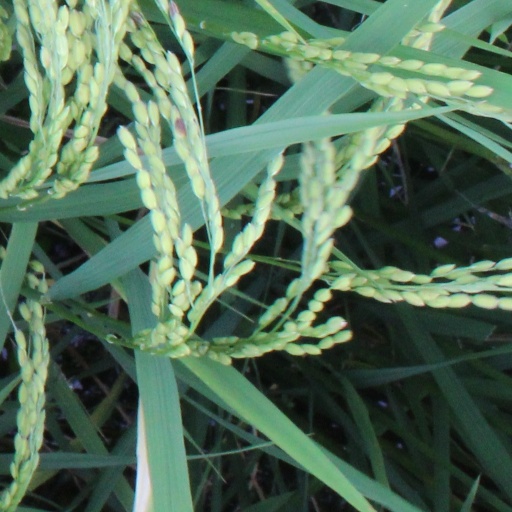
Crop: rice